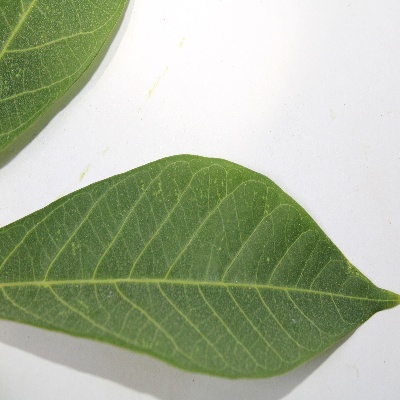
Crop: Cassava
Condition: healthy